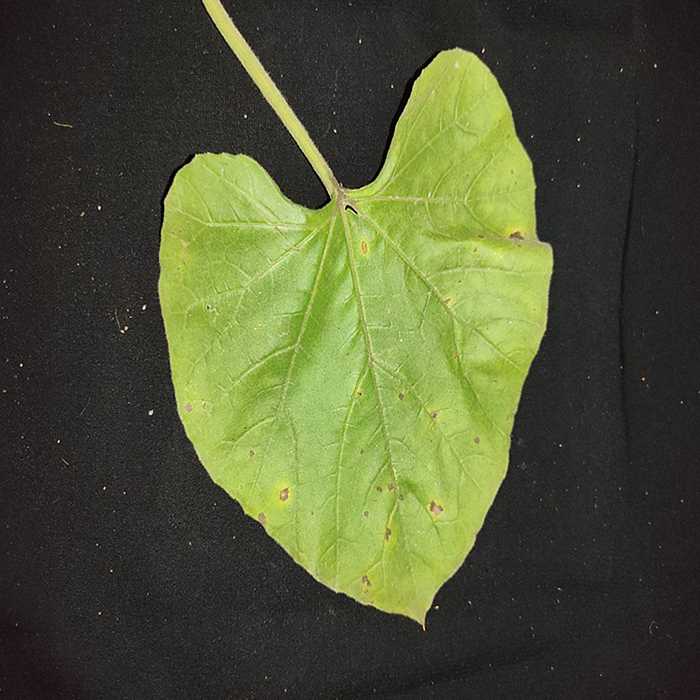
Plant: Bottle gourd
Label: Anthracnose